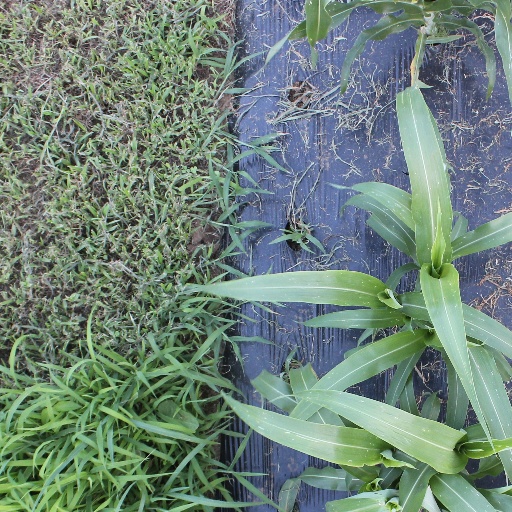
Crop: sorghum